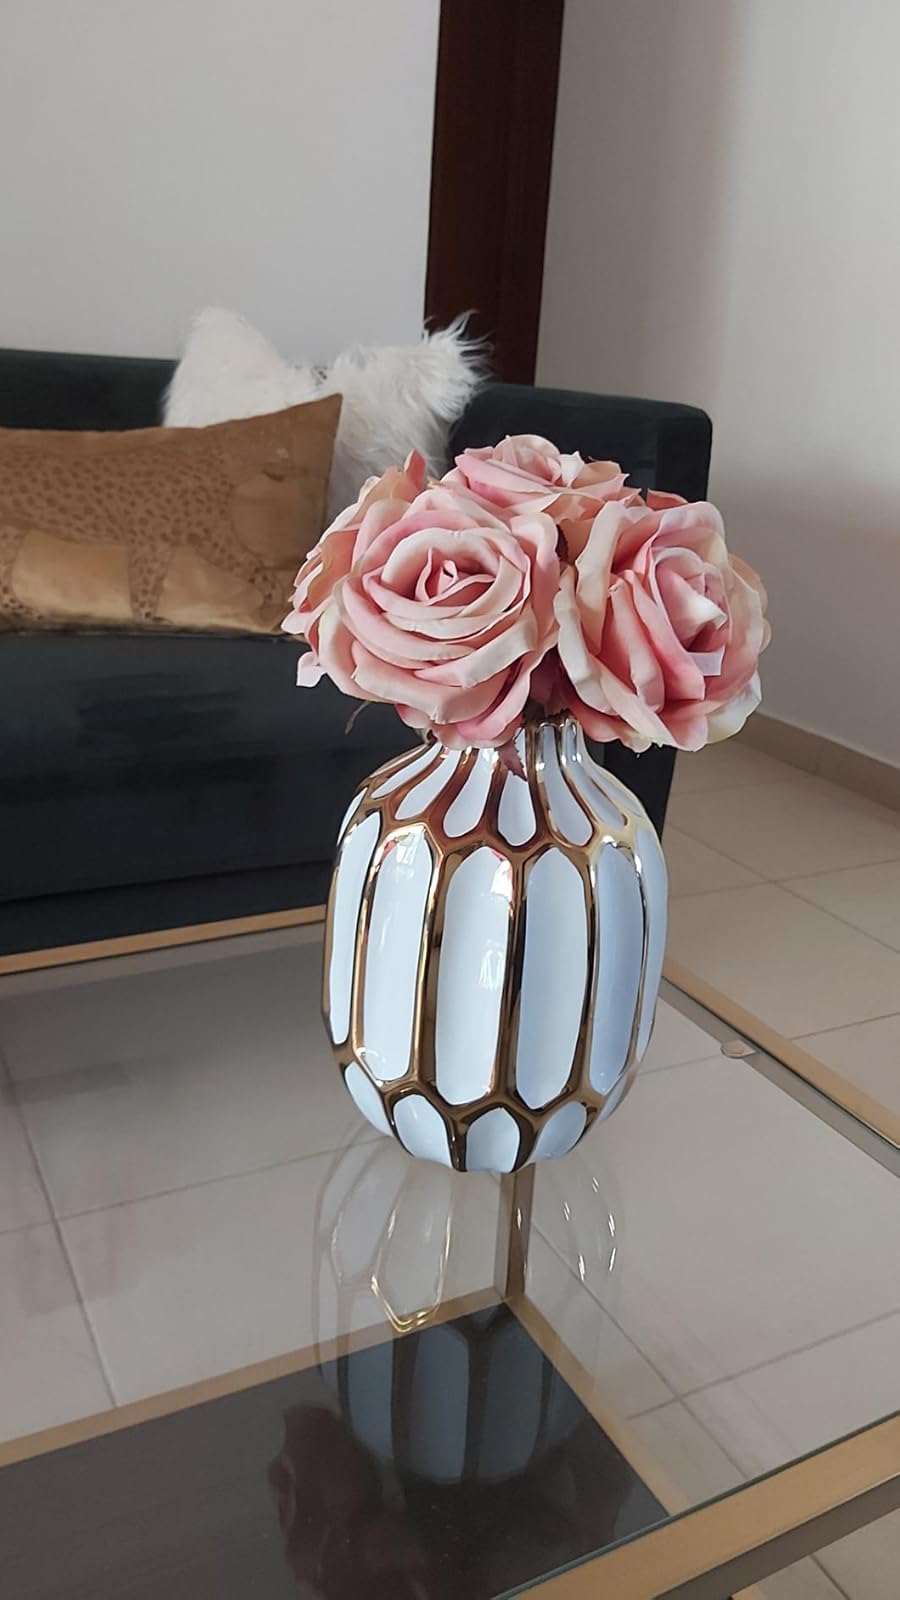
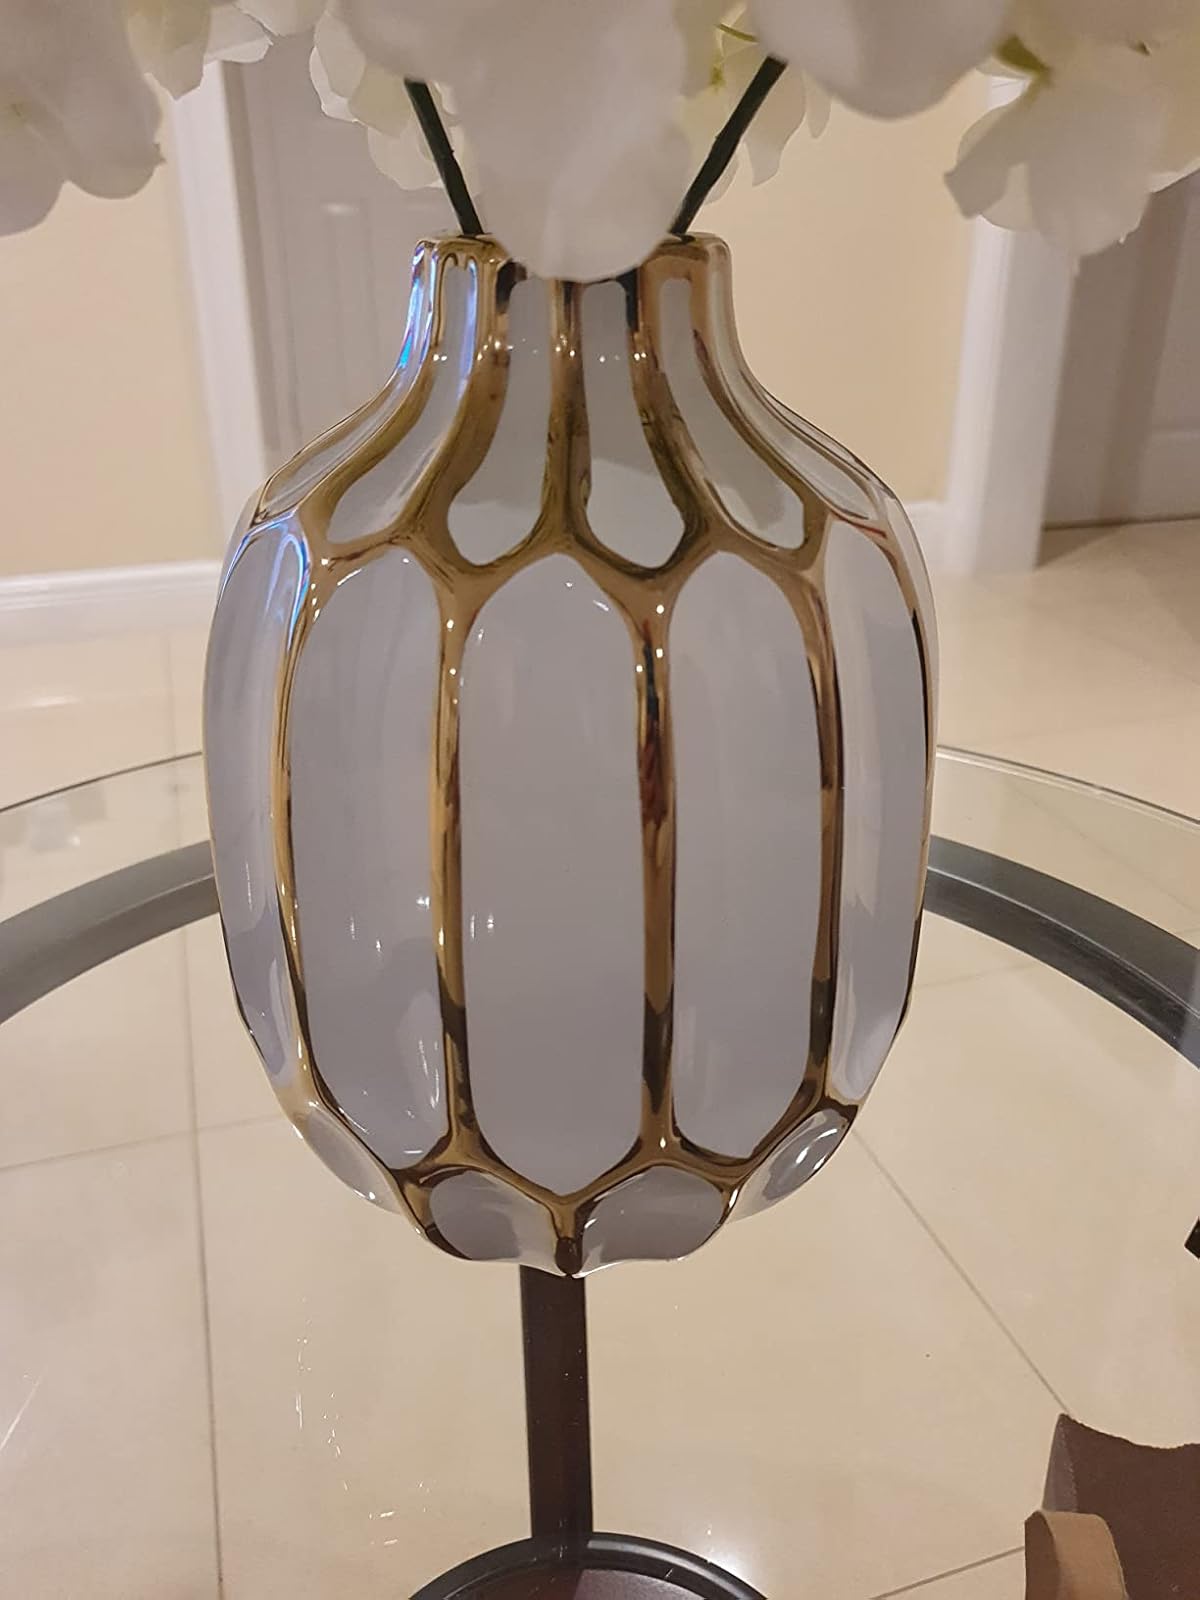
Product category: vase
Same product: yes